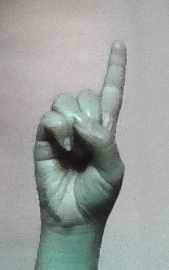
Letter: bb